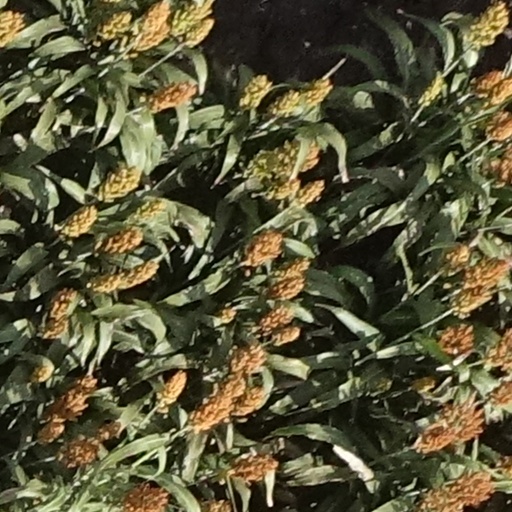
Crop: sorghum